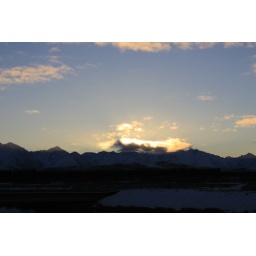
mountains around lake tekapo